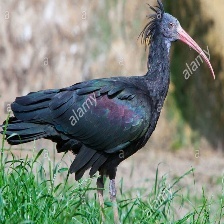
Species: BALD IBIS
Scientific name: GERONTICUS EREMITA